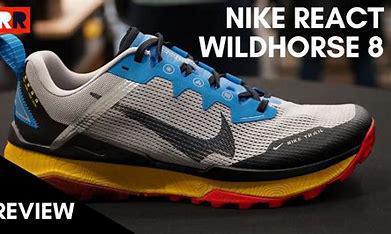
Brand: Nike
Model: Wildhorse 8